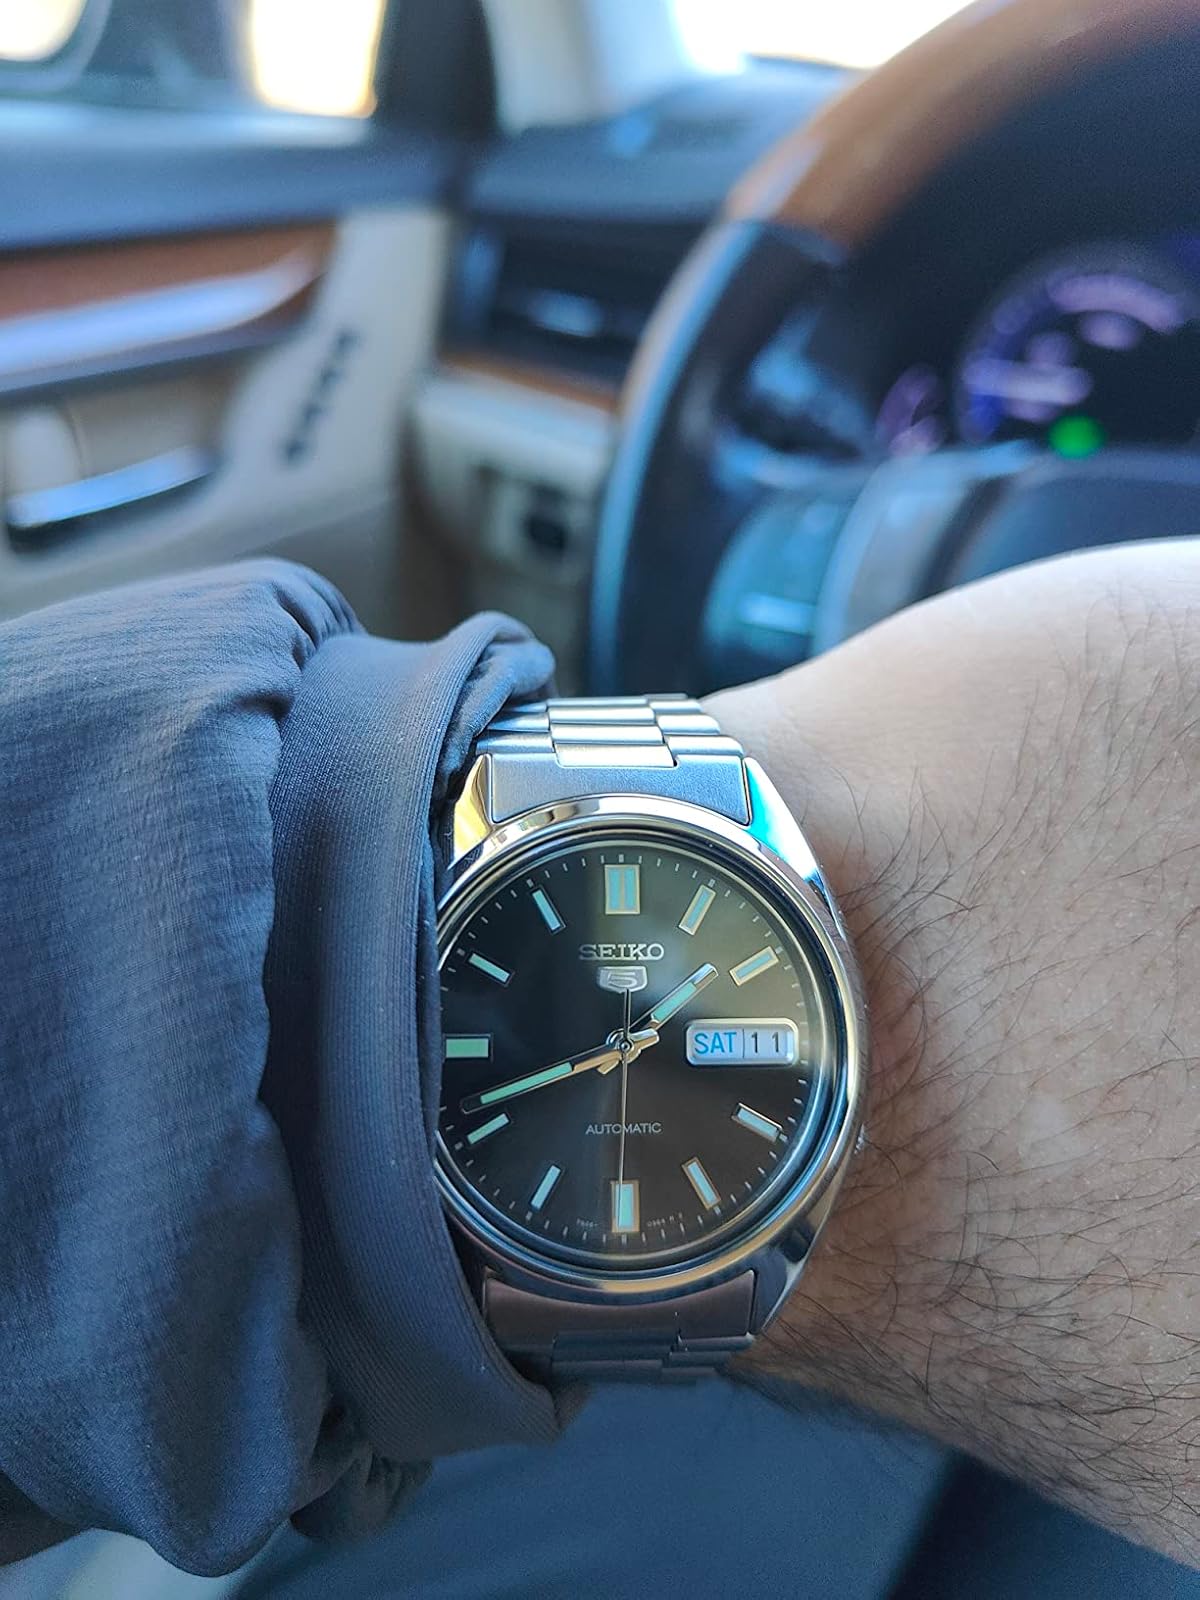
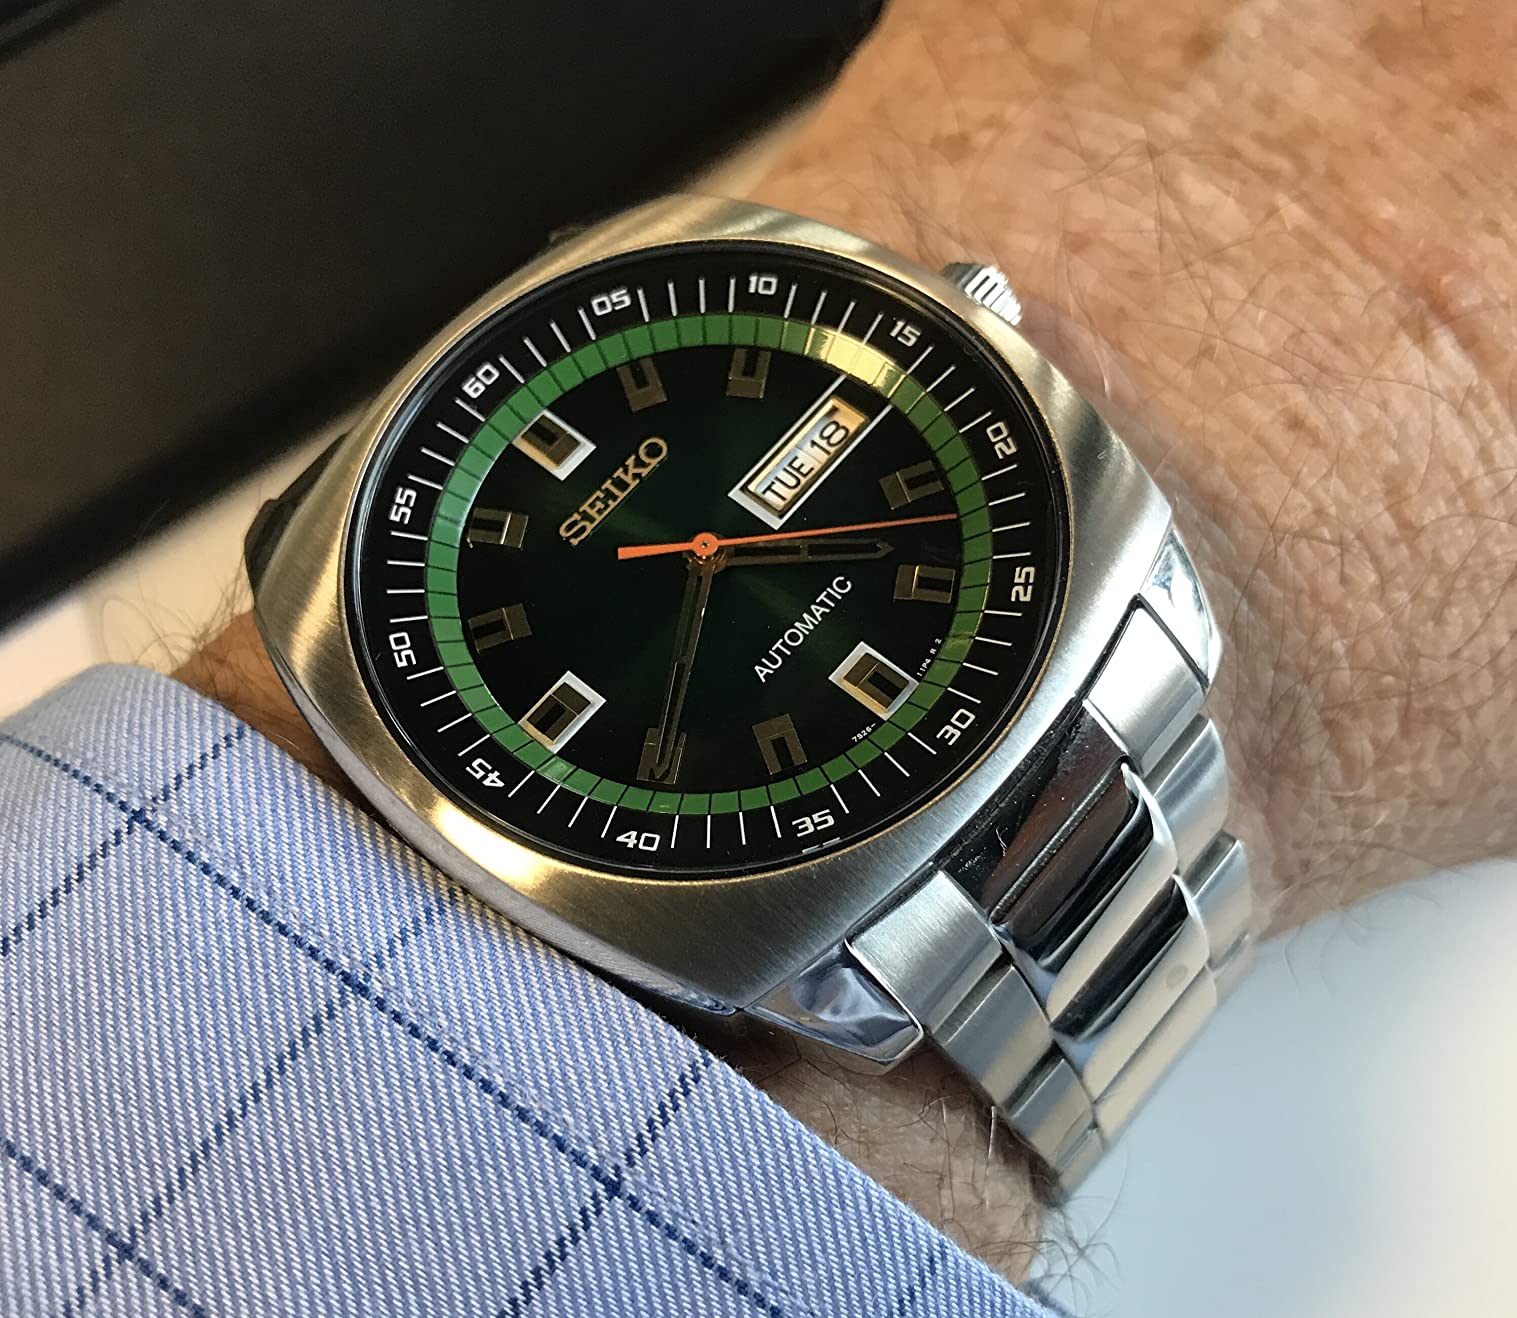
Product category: accessories_watch
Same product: no